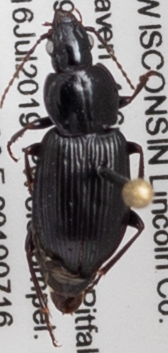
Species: Pterostichus mutus
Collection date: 2019-07-16
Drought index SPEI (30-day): -0.594
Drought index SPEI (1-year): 2.09
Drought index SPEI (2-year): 0.992